Ricky Gervais

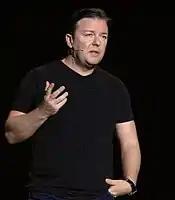
Ricky Gervais performing at Tribeca Performing Arts Center in New York in 2007

On 2 July 2005, Gervais appeared at the Live 8 event held in London's Hyde Park, where he performed his famous dance from "The Office".